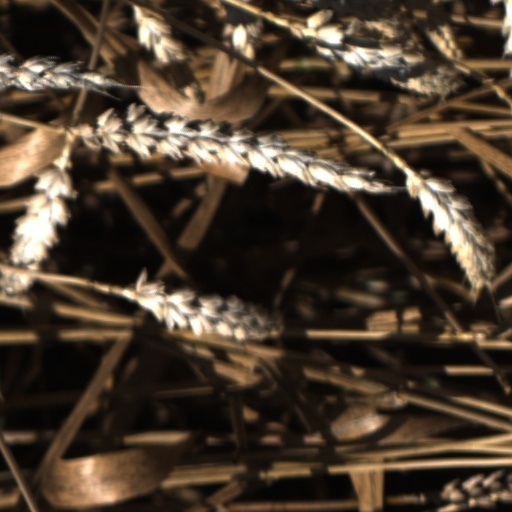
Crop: wheat